San Quintín Volcanic Field

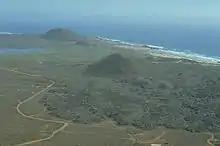
Aerial view of the San Quintín Volcanic Field

The San Quintín Volcanic Field is a collection of ten or eleven volcanic cinder cones situated along the Pacific coast of the Baja California peninsula in Mexico. The field formed by repeated eruptions beginning in the Pleistocene and ending about 3000 years ago. It is one of several known Quaternary period volcanic fields in Baja. The lava shields appear to have first grown as subaqueous volcanoes that emerged as islands.